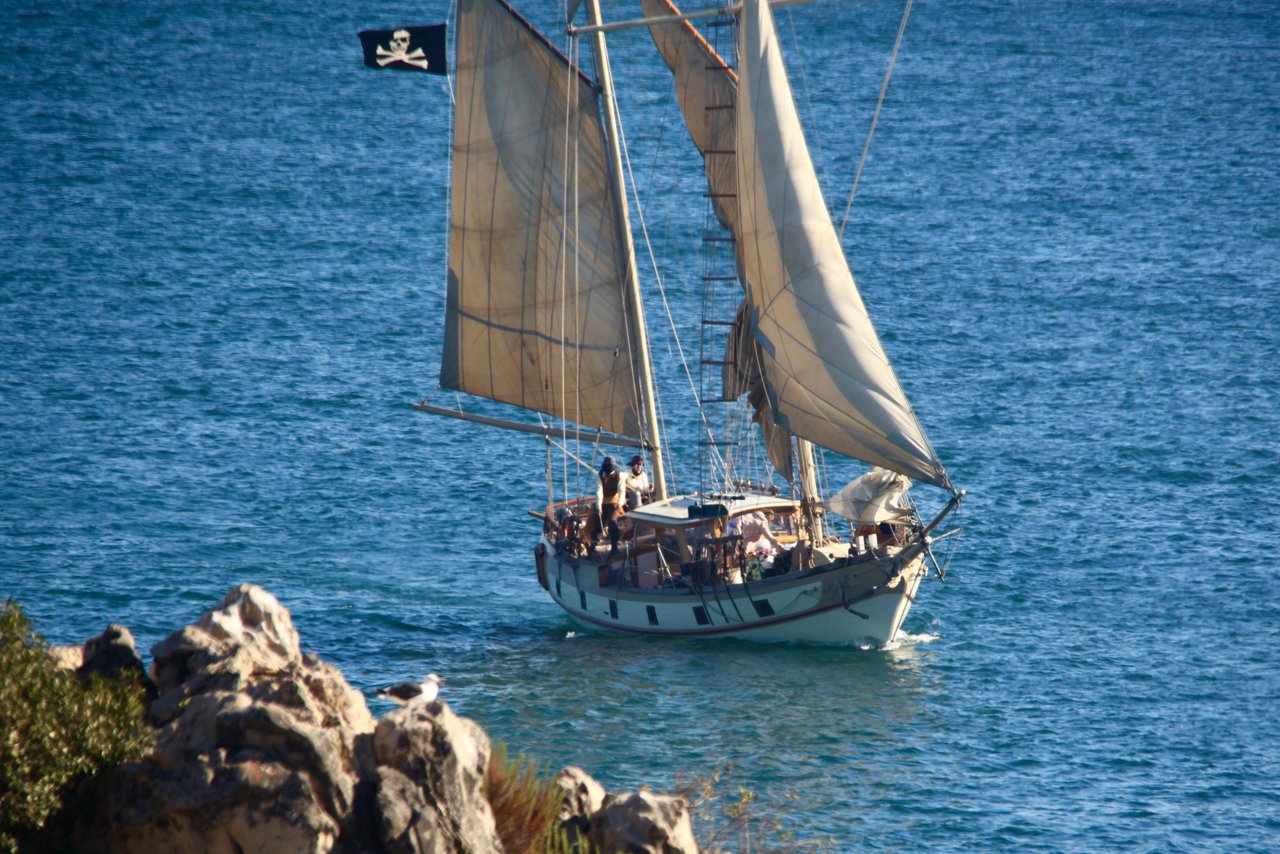
Vehicle type: Ships